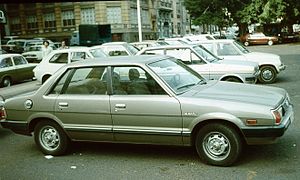
Subaru L-serie / Modeller
Subaru L-serien var en lille mellemklassebil fra Subaru fremstillet mellem efteråret 1971 og midten af 1994.